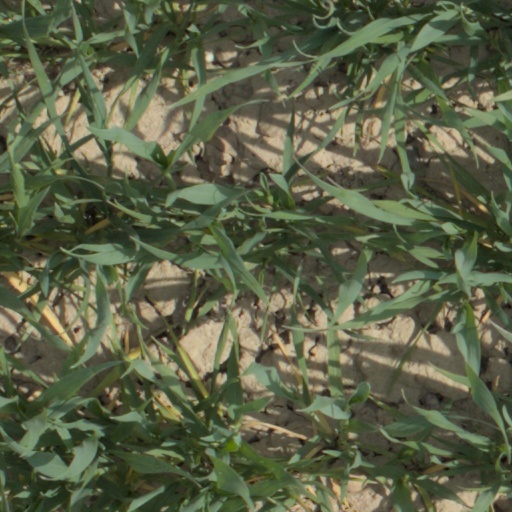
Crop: wheat